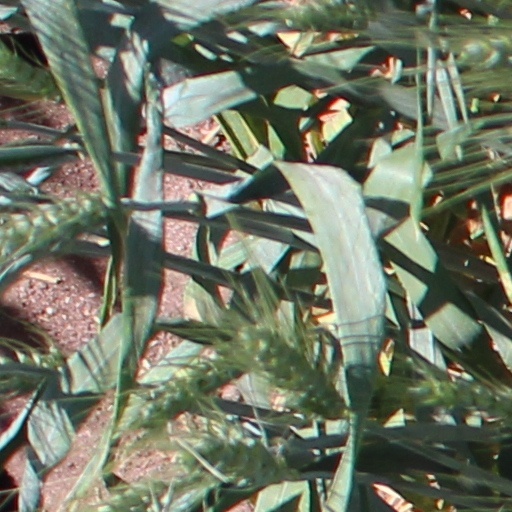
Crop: wheat